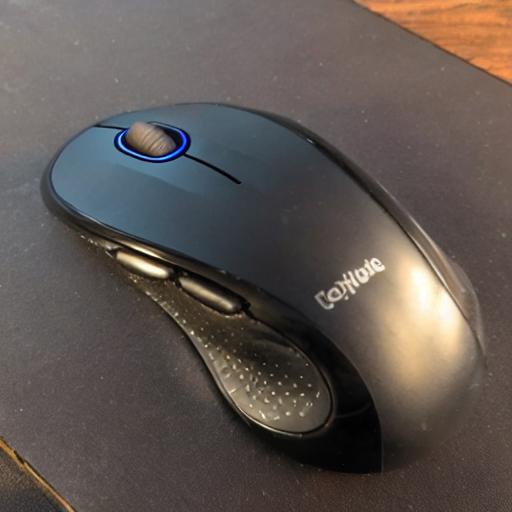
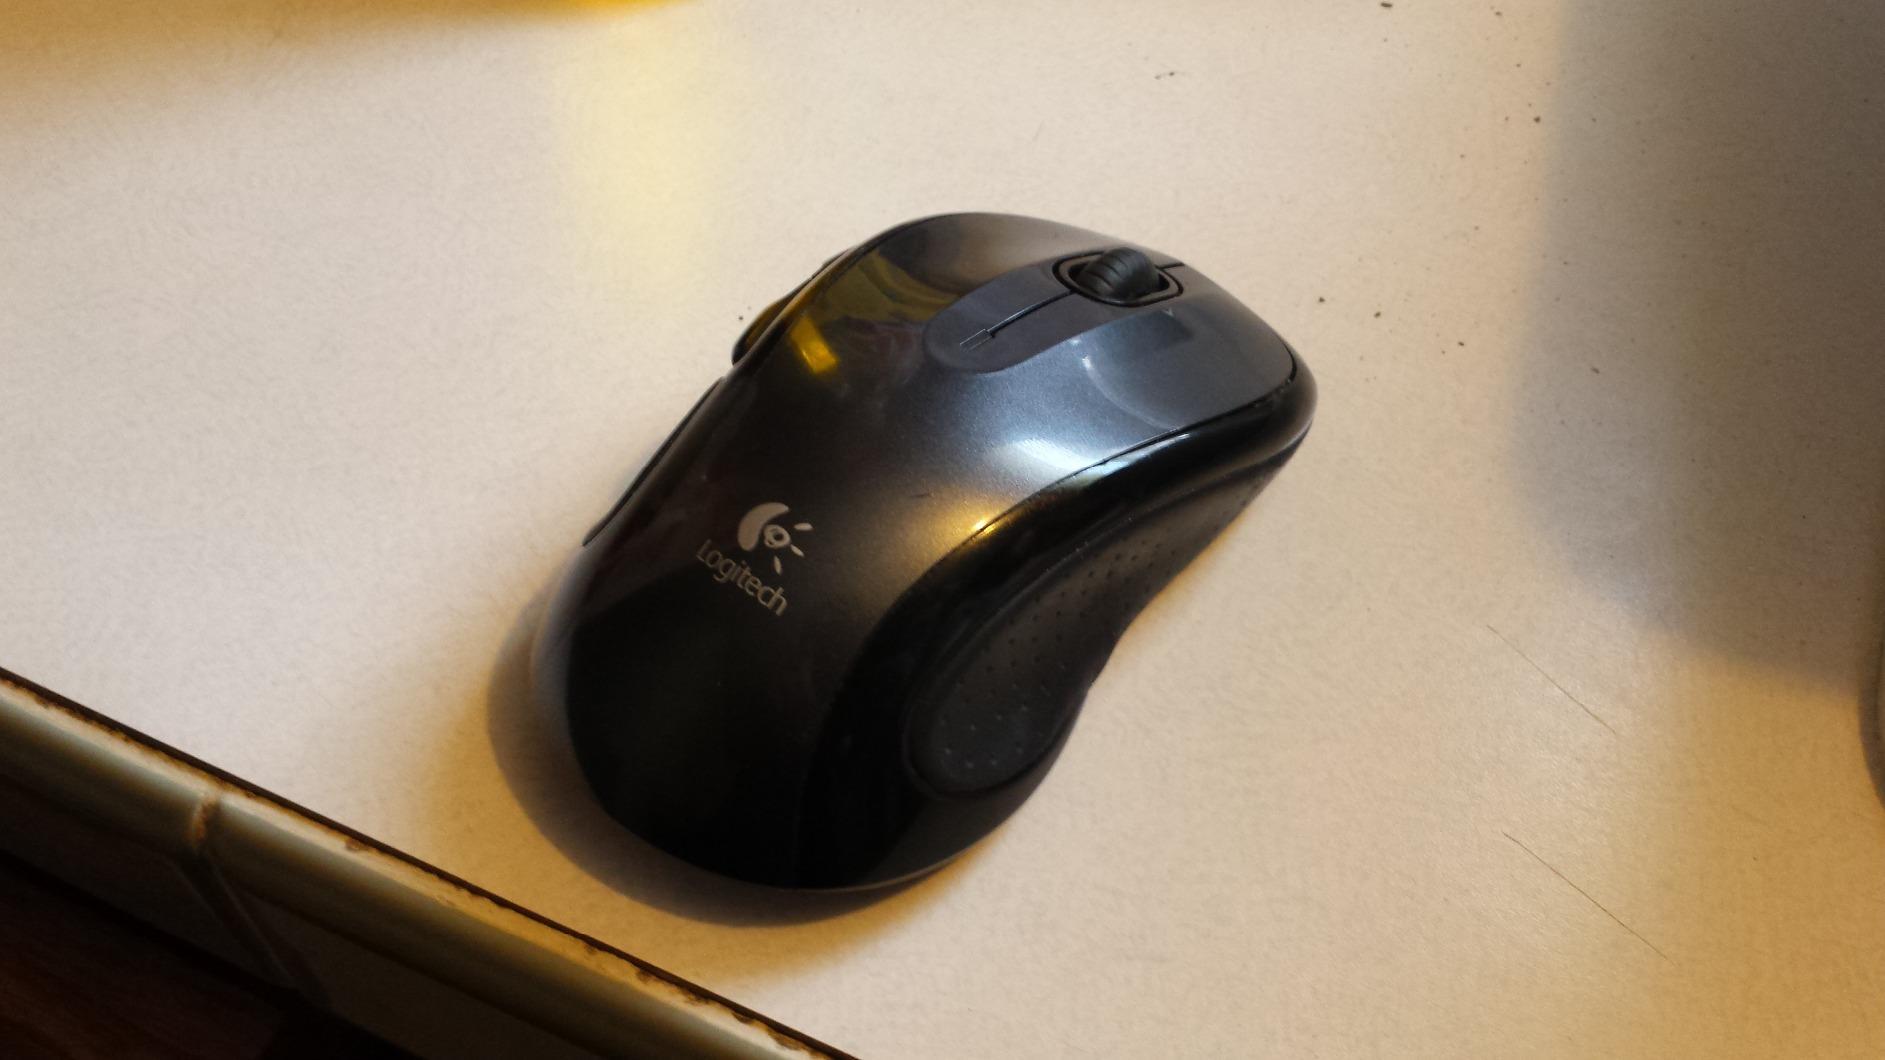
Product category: mouse
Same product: no